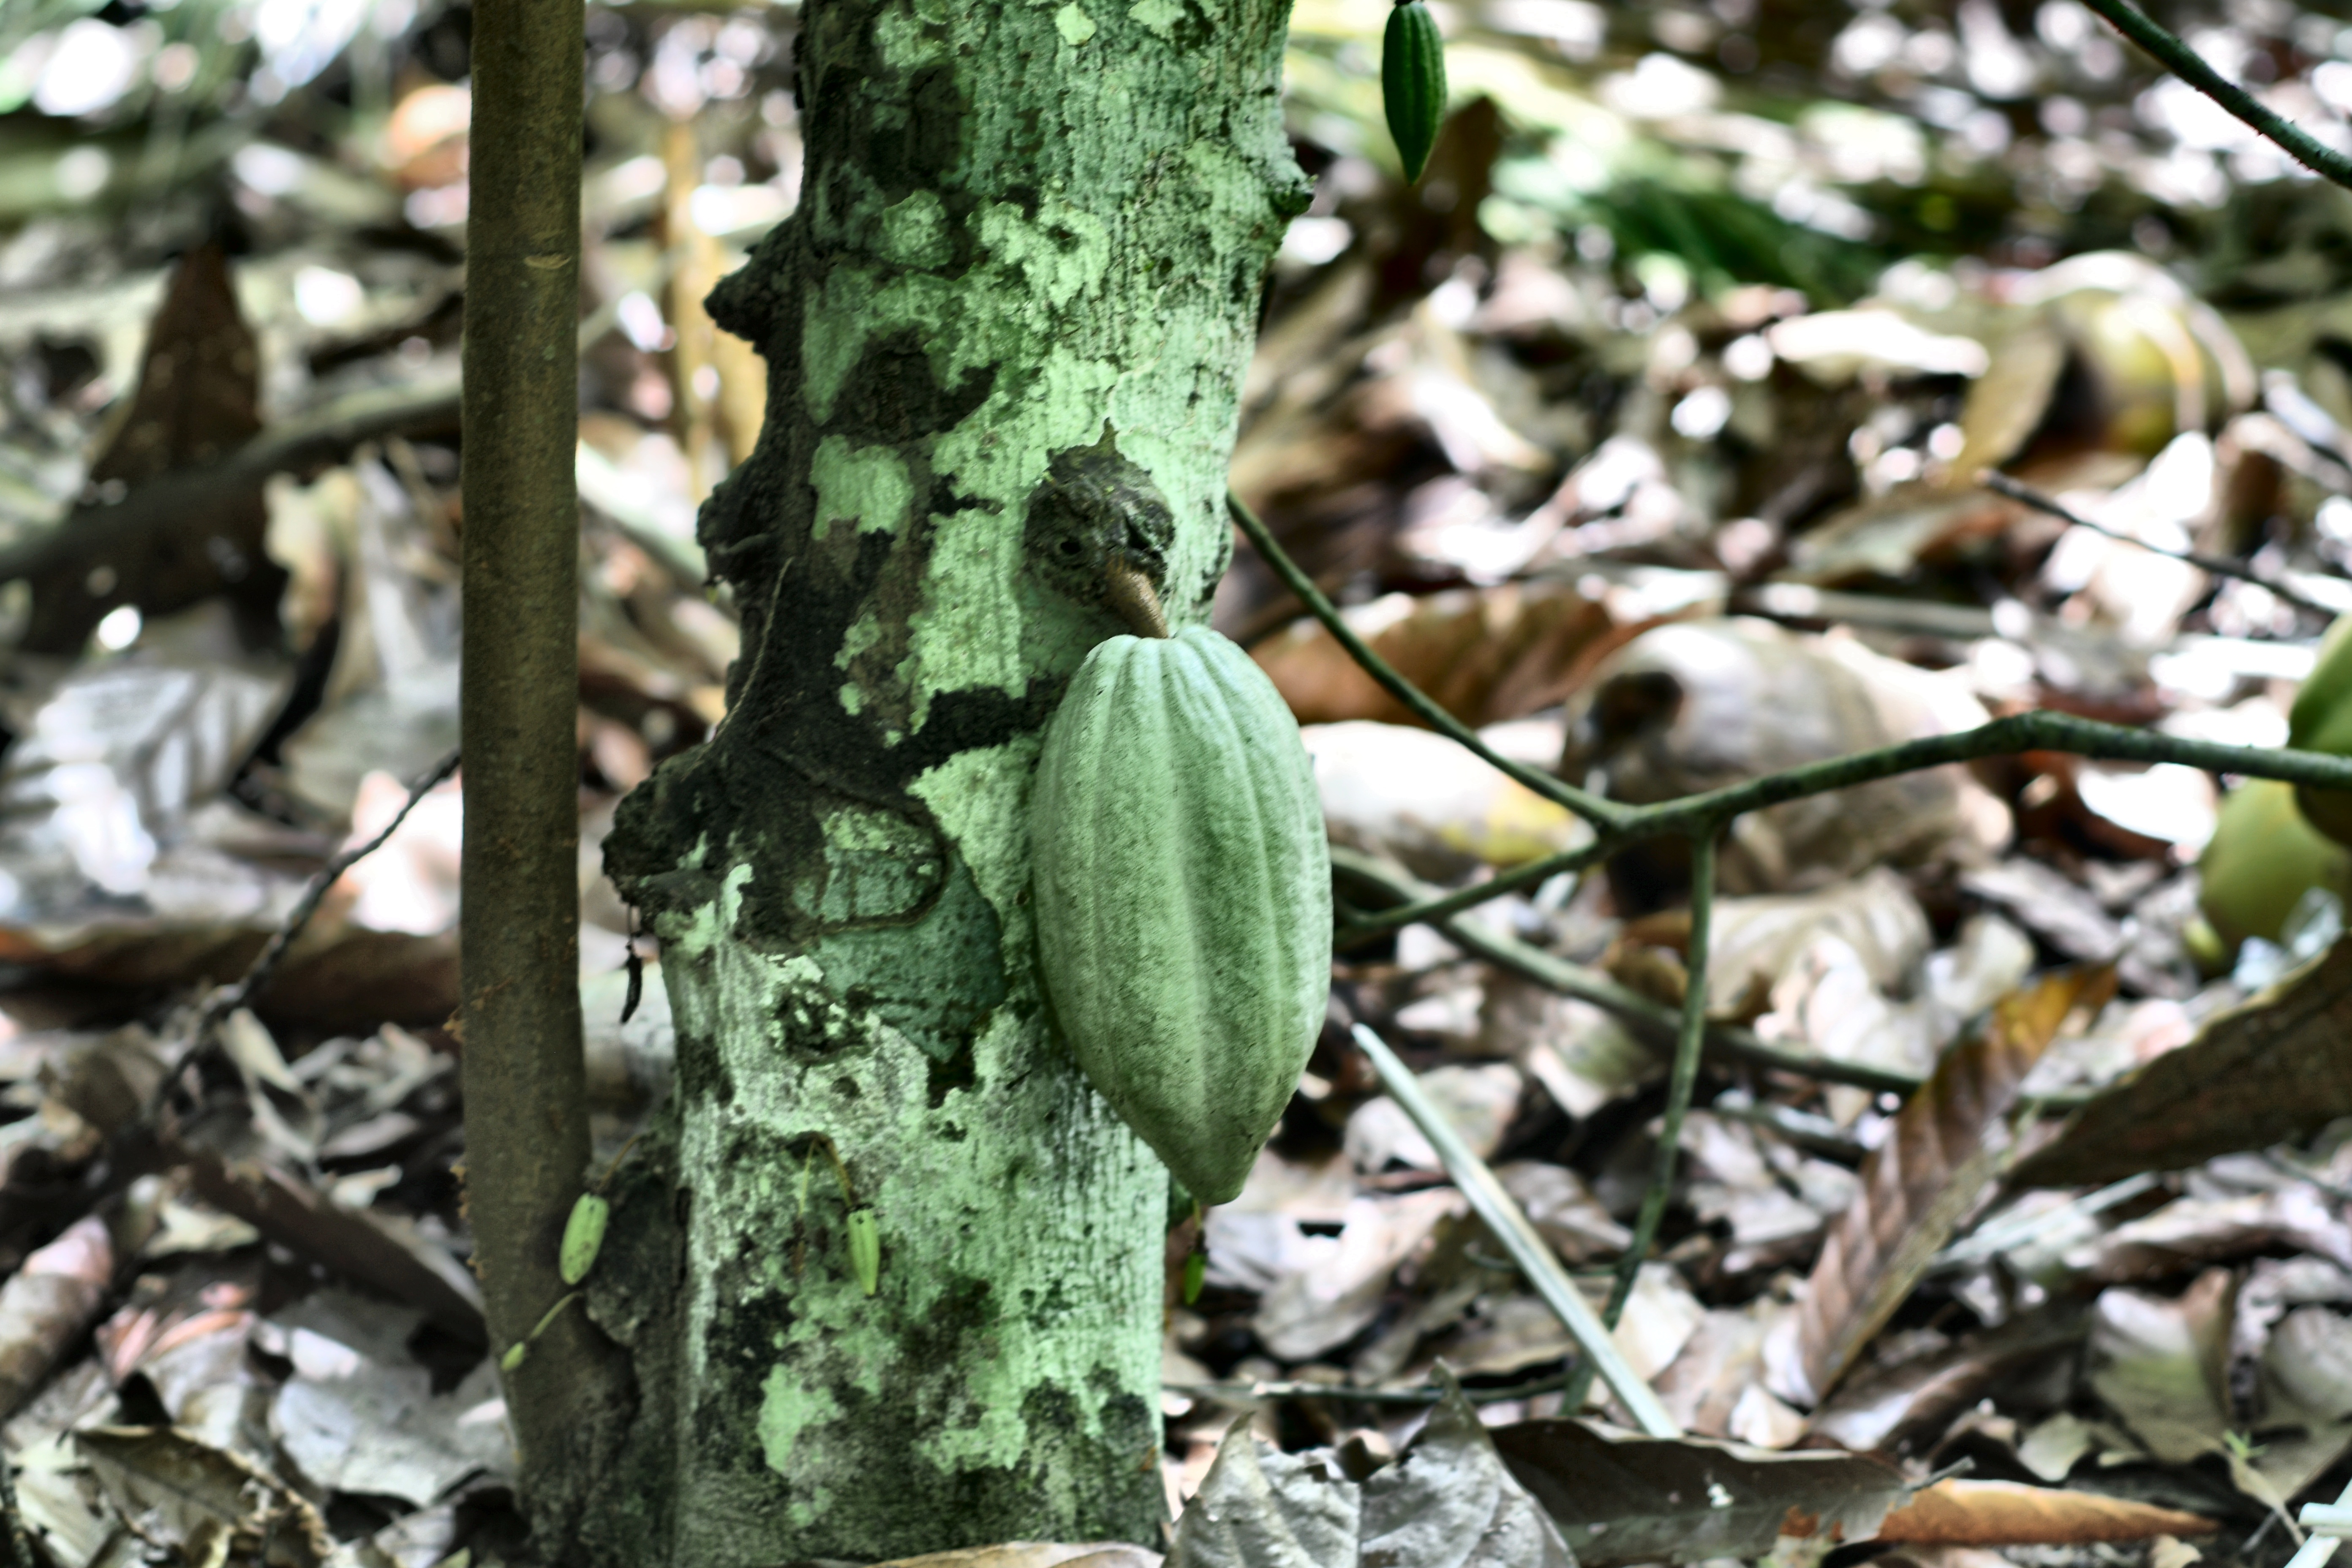
Maturity: unmature
Variety: Angoleta